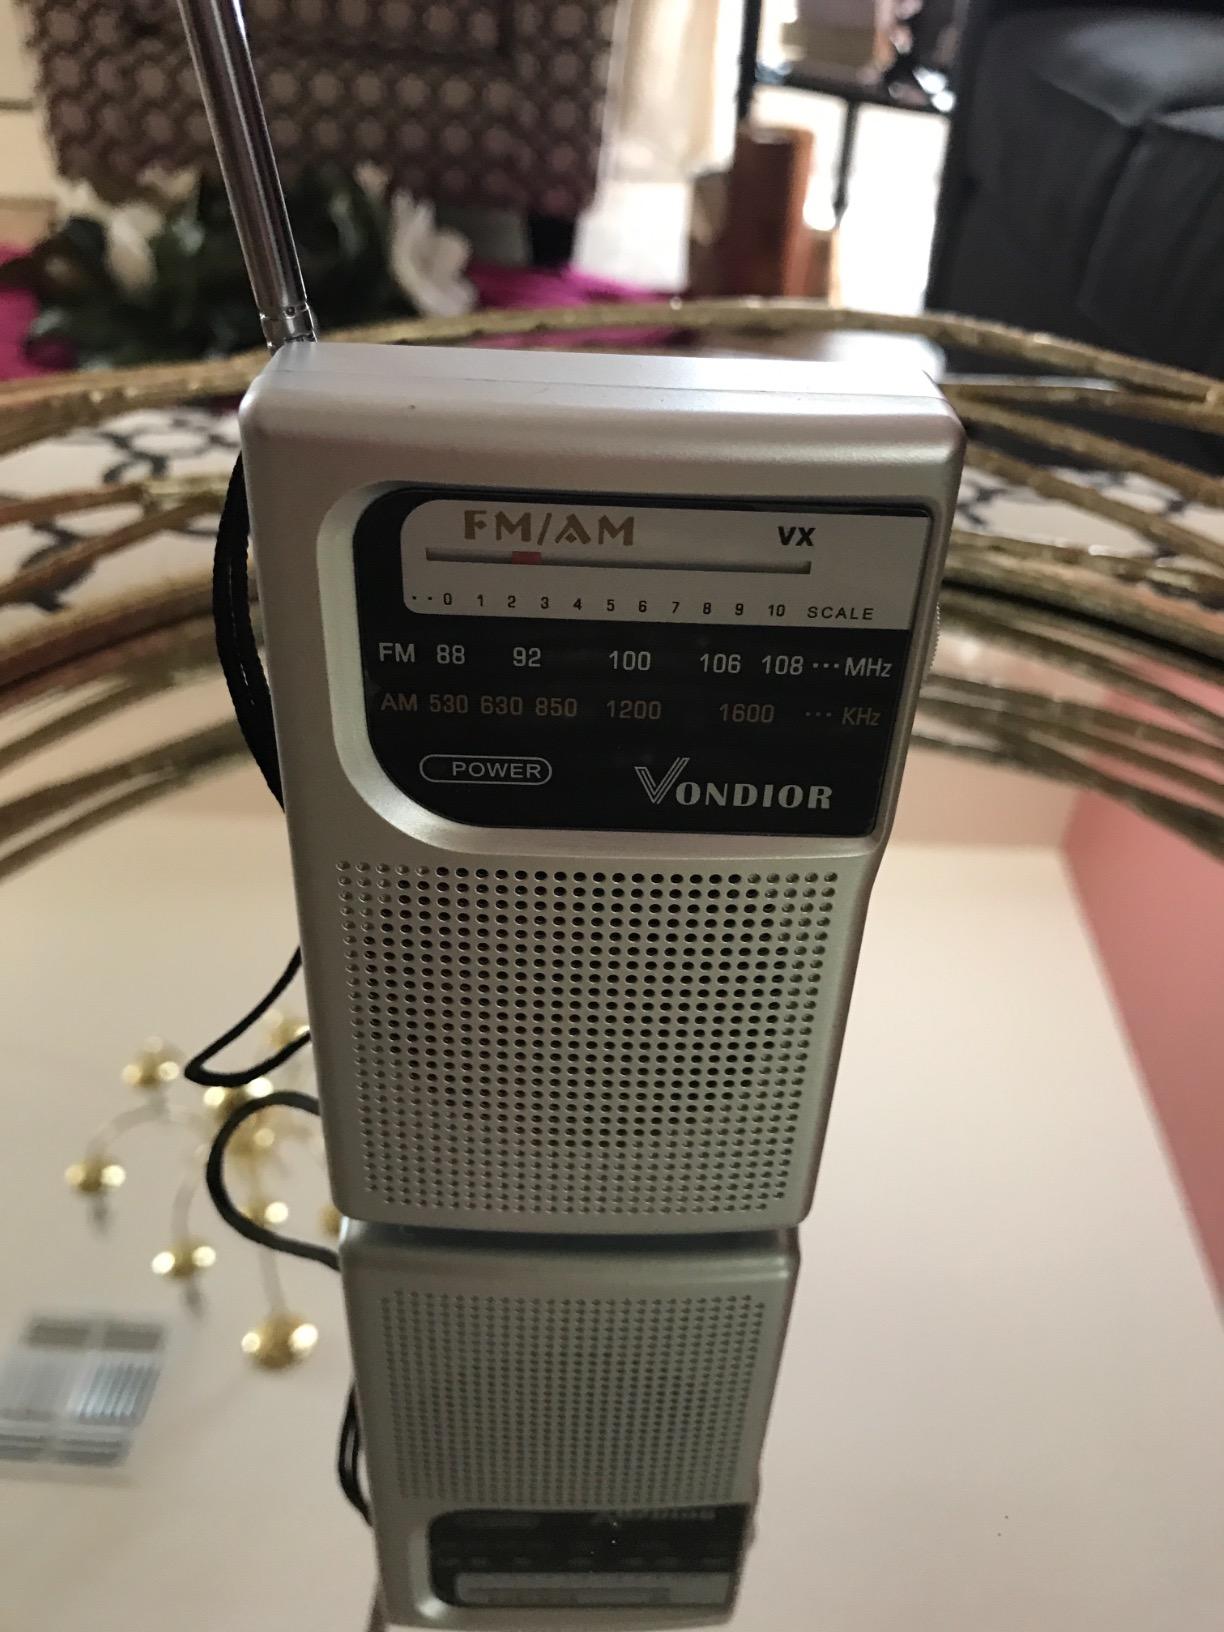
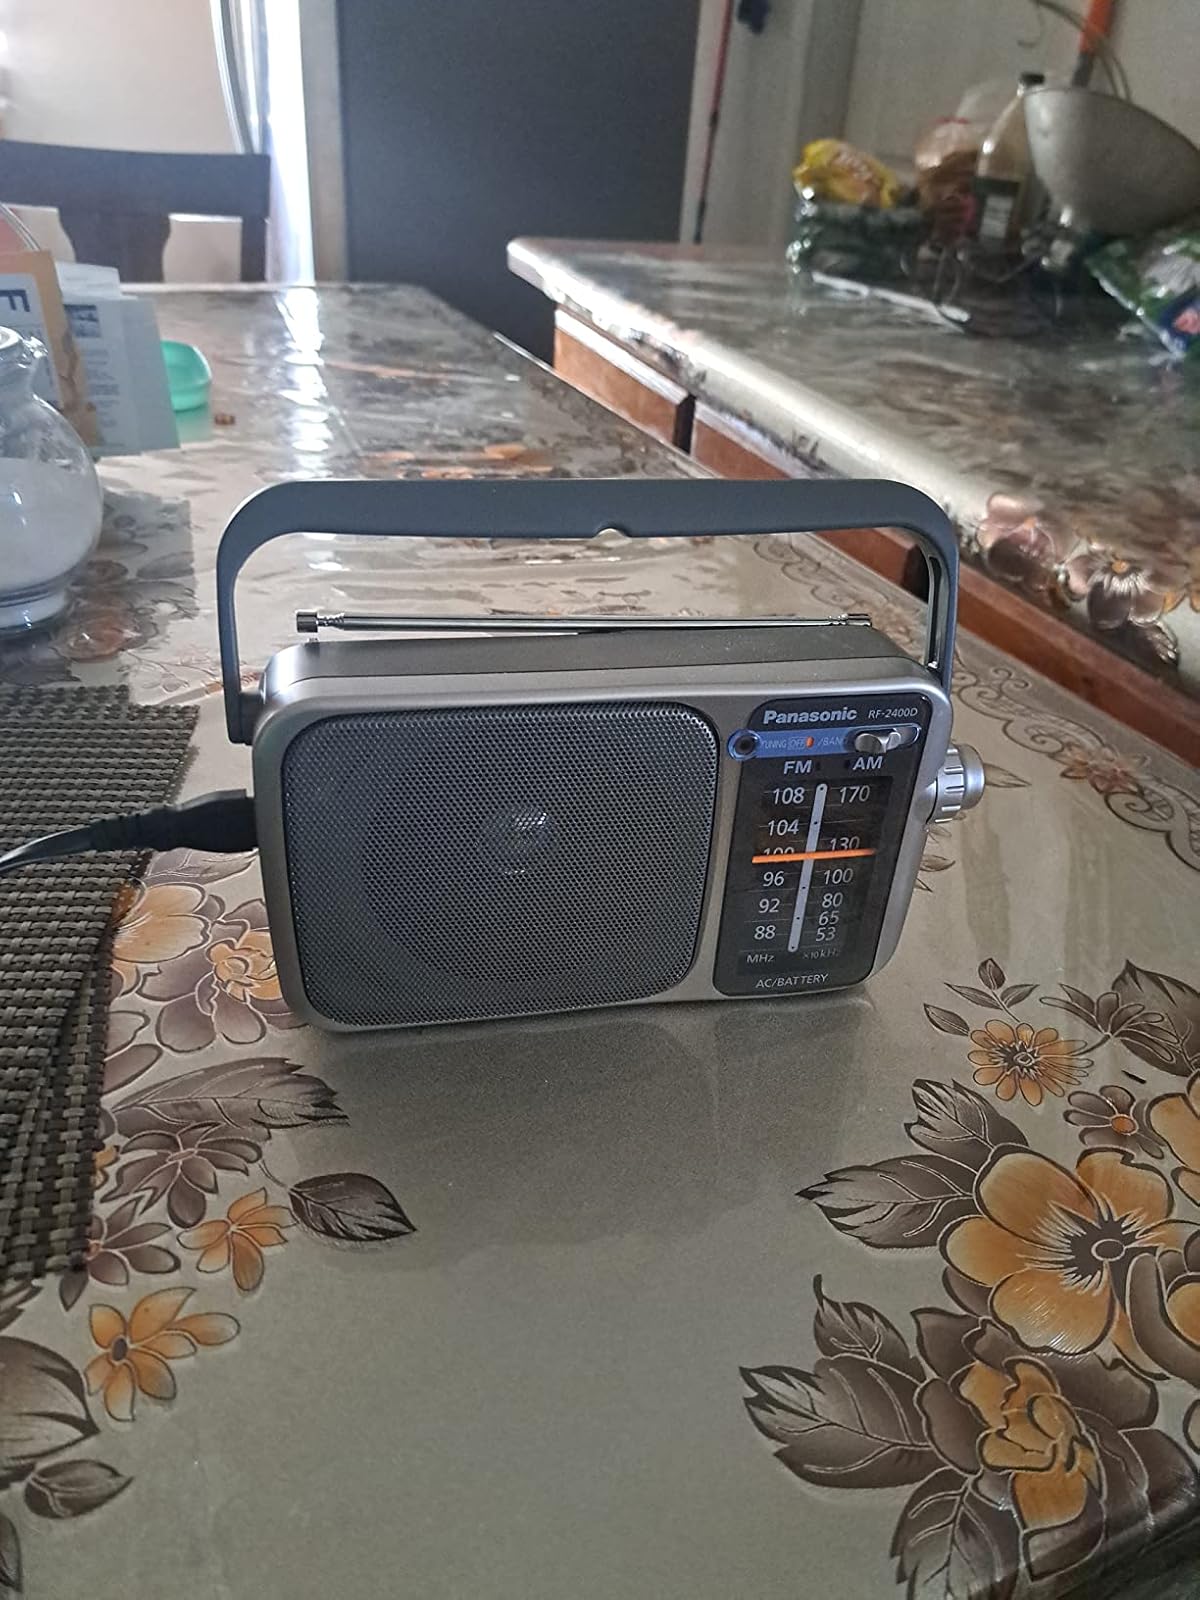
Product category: radio
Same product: no